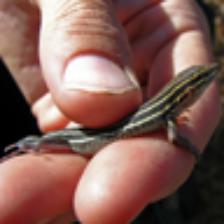
Label: NonHuman